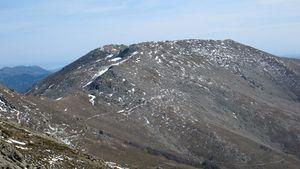
Le Punta La Marmora est un sommet du massif du Gennargentu, dans la Barbagia en Sardaigne, Italie. Il est situé dans la province de Nuoro, entre les communes de Desulo et Arzana.